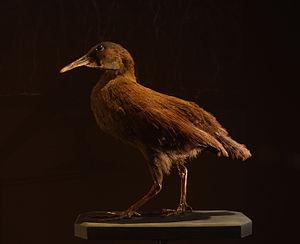
Râle de La Fresnaye ( Gallirallus lafresnayanus ), Nouvelle-Calédonie, espèce éteinte. Specimen naturalisé exposé dans la Grande Galerie de l'Evolution, au Museum National d'Histoire Naturelle, à Paris.